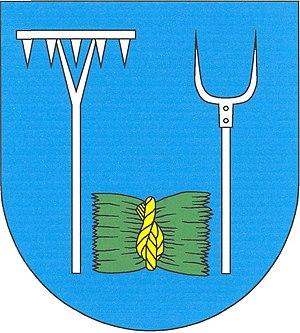
Senomaty est un bourg du district de Rakovník, dans la région de Bohême-Centrale, en République tchèque. Sa population s'élevait à 1 255 habitants en 2020.